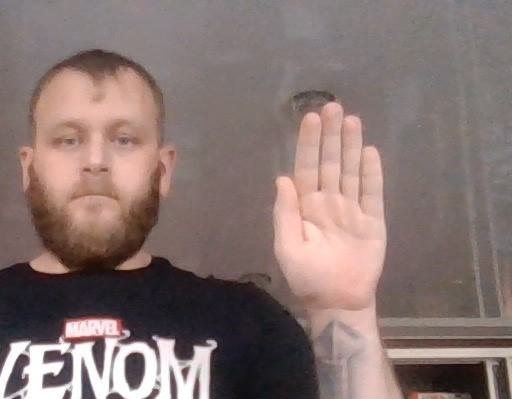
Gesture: stop